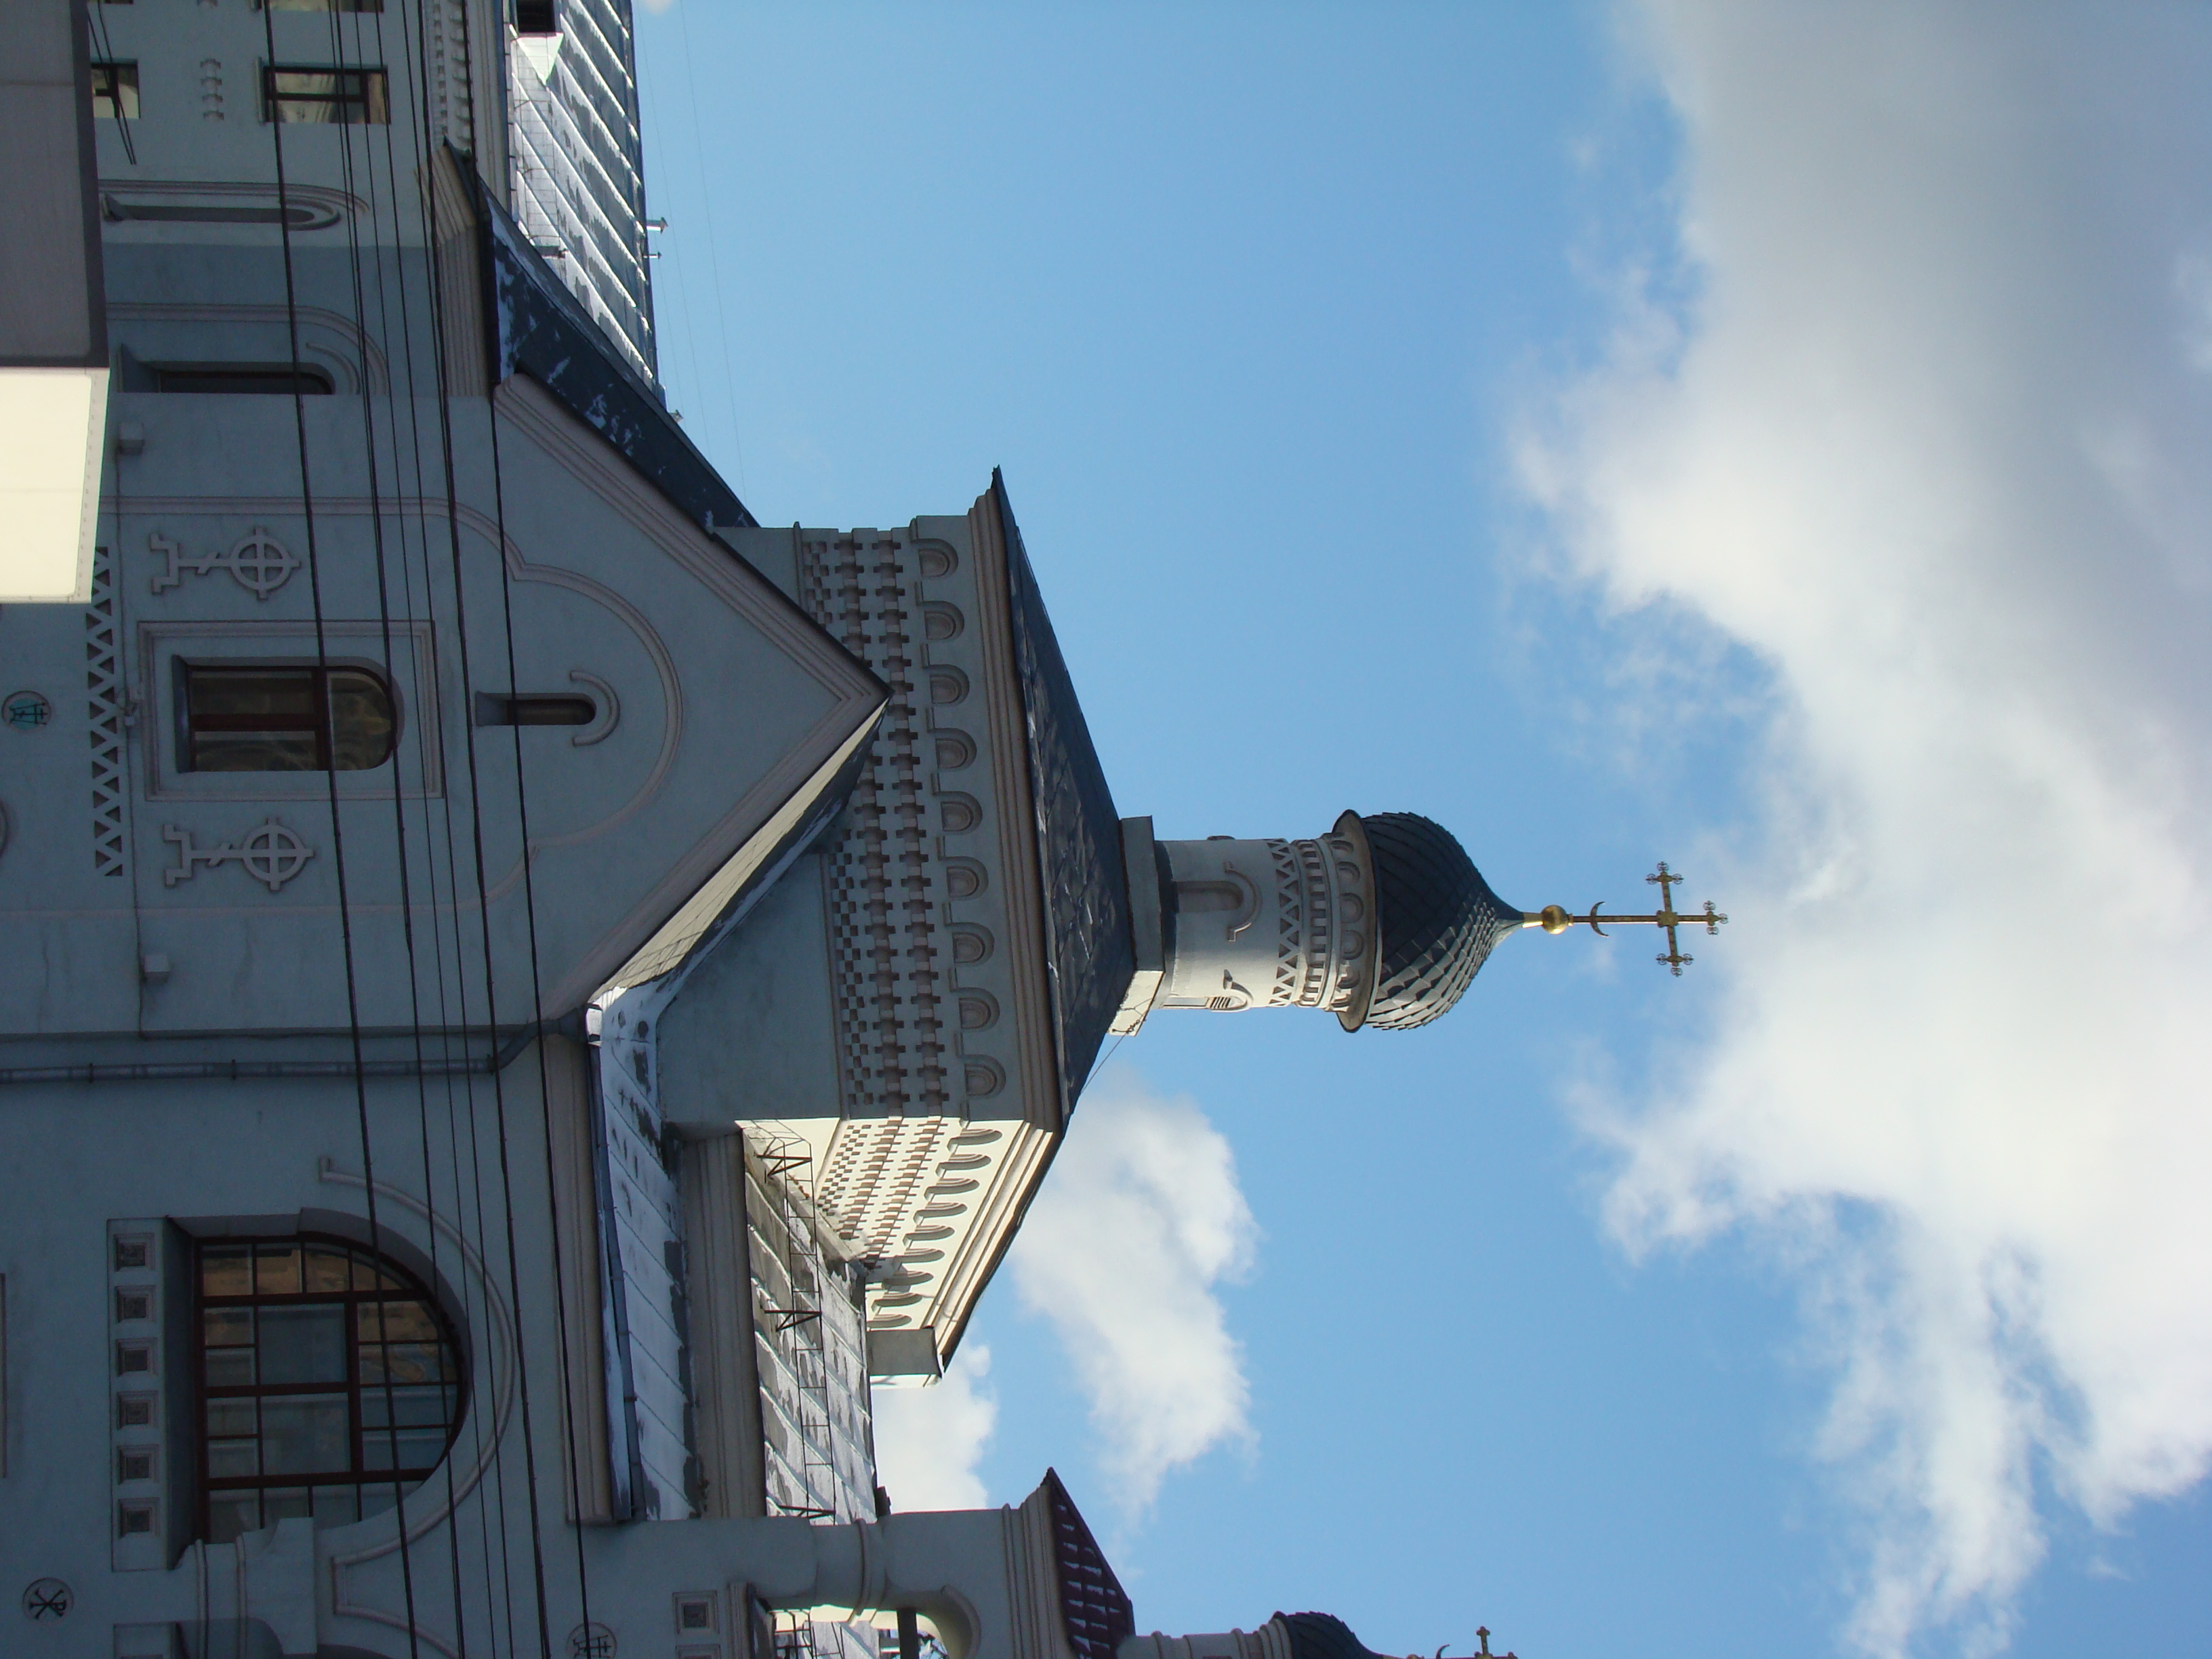
building, city, cityscape, tower, landmark, church, chapel, place of worship, bell tower, spire, steeple, sony, moscow, russia, cityscapes, dsc, h9, dsch9, mosckau